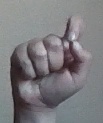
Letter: fa